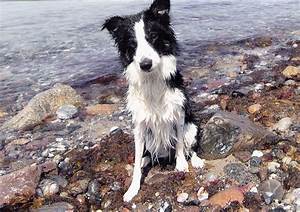
Label: cane